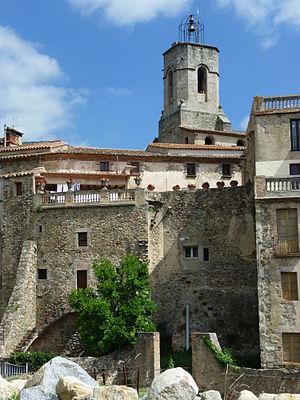
Maçanet de Cabrenys est une commune de la comarque d'Alt Empordà dans la Province de Gérone en Catalogne. Elle se trouve à la frontière de la France.